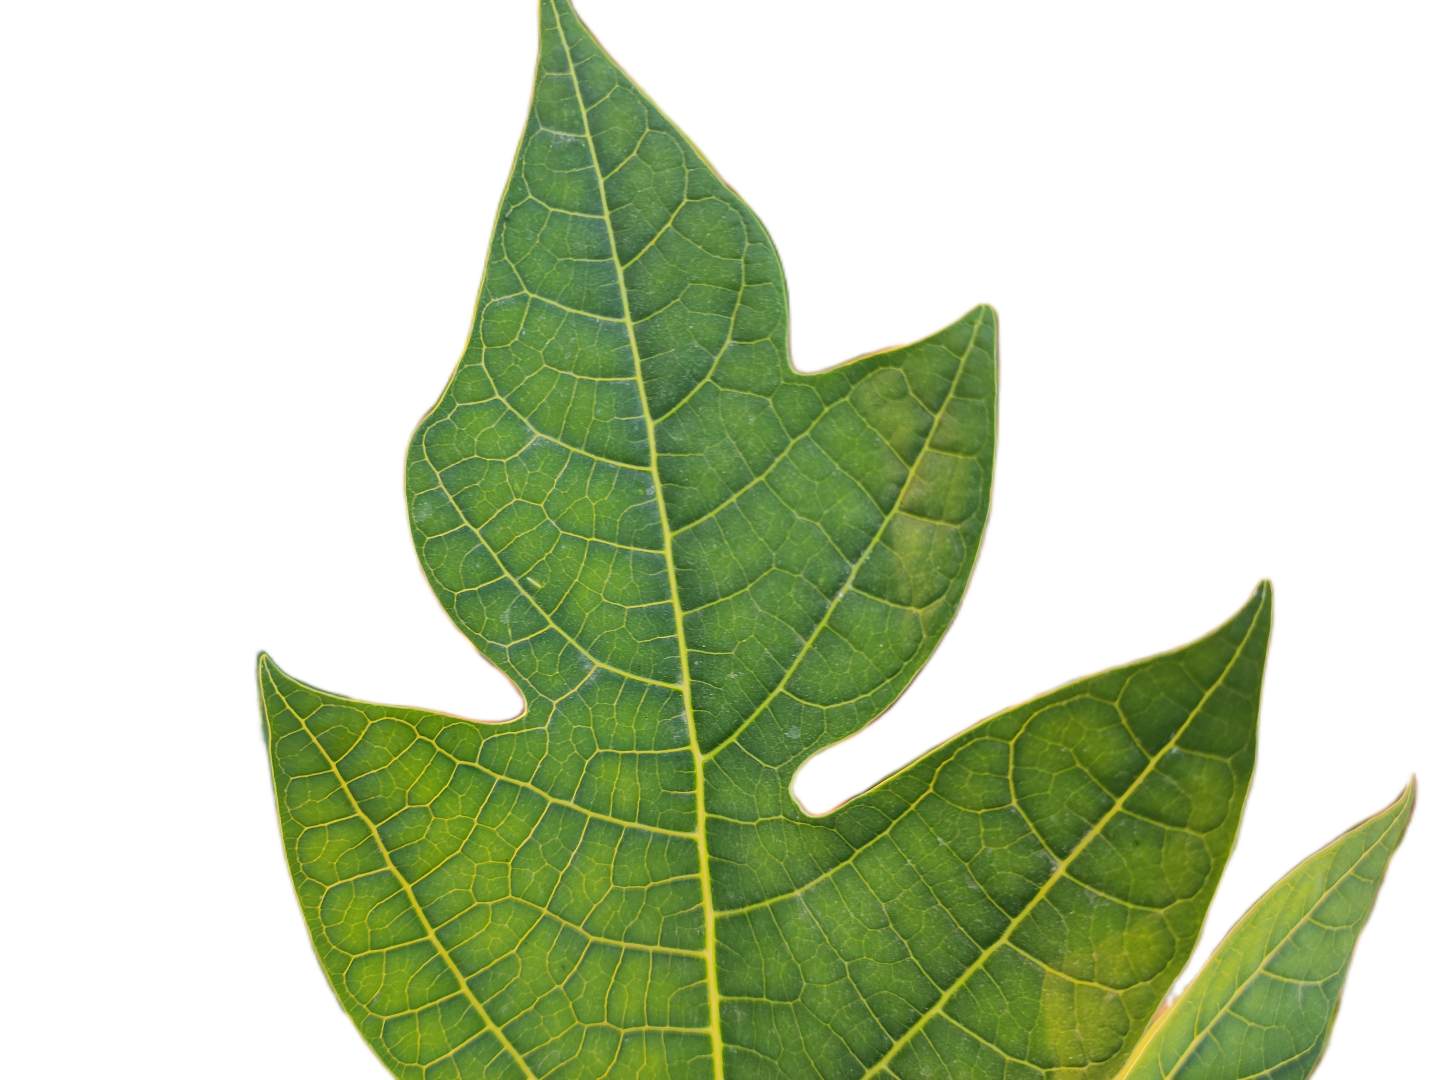
Crop: Papaya
Label: Healthy_leaf